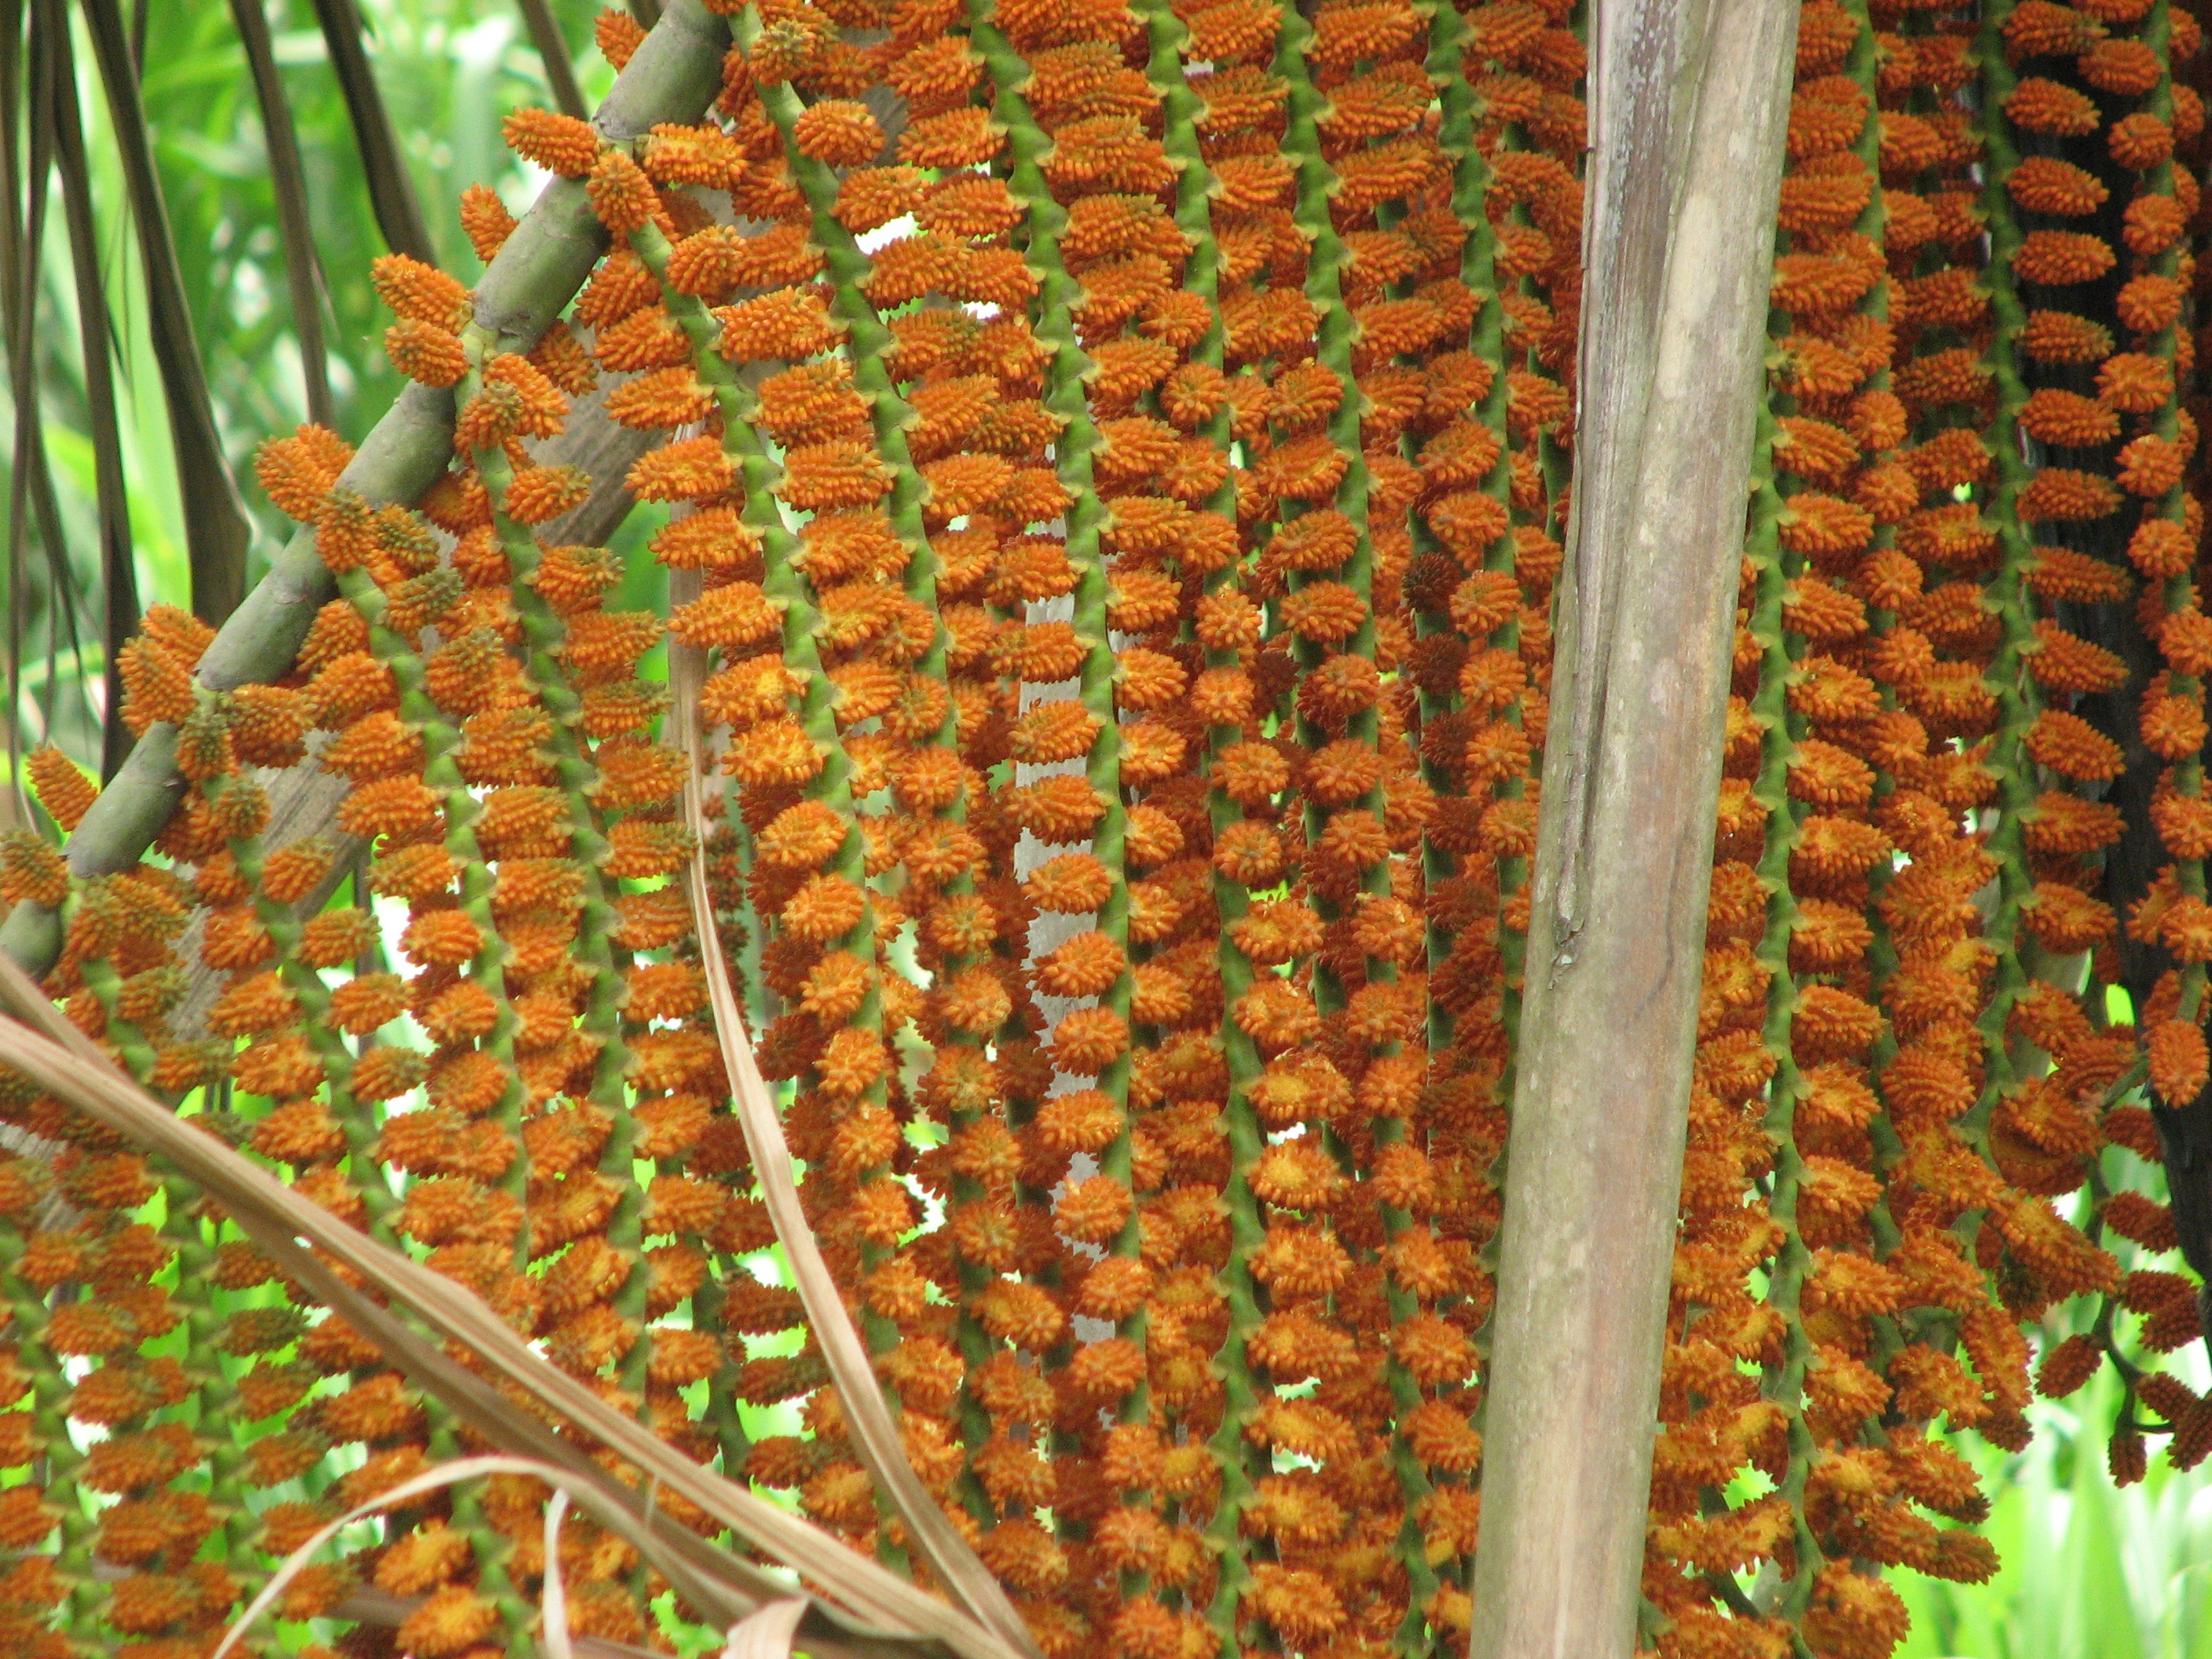
plant, fruit, leaf, flower, food, produce, crop, agriculture, seeds, maize, date palm, grass family, land plant, arecales